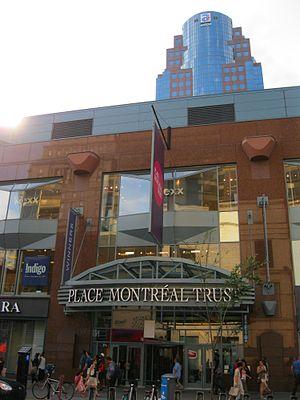
La Place Montréal Trust est un centre commercial du centre-ville de Montréal Vue de la rue Sainte-Catherine Ouest
La Place Montréal Trust est un centre commercial du centre-ville de Montréal. Il est accessible de l'avenue McGill College et de la rue Sainte-Catherine, ainsi que du Montréal souterrain. Il a ouvert ses portes en 1988, avec plus de 320 000 pi² d'espace louable, et accueille plus de 14 millions de visiteurs par année. Une fontaine de cuivre avec un jet de plus de 30 mètres et haute de 5 étages est la plus haute fontaine intérieure en Amérique du Nord.